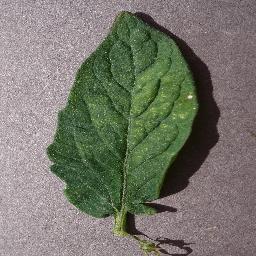
Label: Tomato___Spider_mites Two-spotted_spider_mite